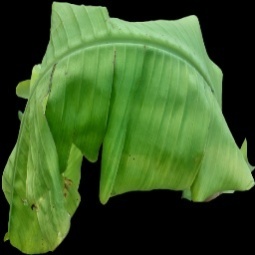
Label: Calcium